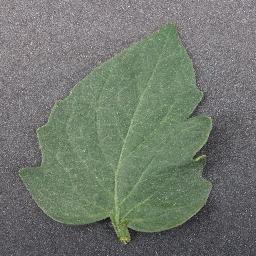
Label: Tomato___healthy